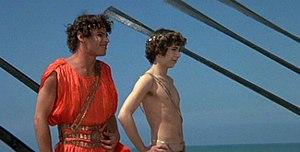
Satyricon est un film franco-italien réalisé par Federico Fellini et sorti en 1969. Il est adapté du roman éponyme attribué à l'écrivain latin Pétrone.